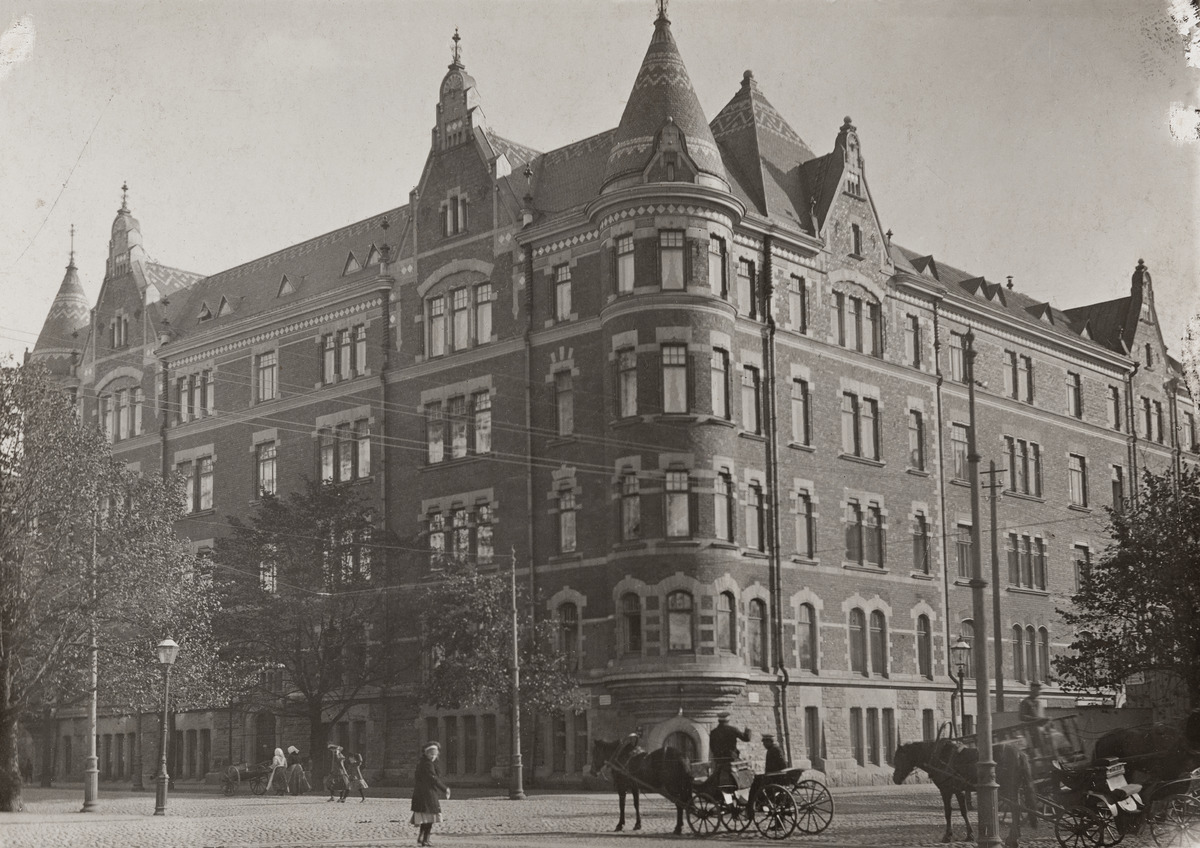
Bulevardi 30 - Albertinkatu 23
sisällön kuvaus: Bulevardi 30 - Albertinkatu 23. Arkkitehti Karl Hård af Segerstad, rakennusmestarina toimi Juho Ahde, rakennusvuosi 1899. mustavalkoinen
Ajankohta: kuvausaika 1899 jälk.
Paikka: Suomi, Uusimaa, Helsinki, Kamppi Helsinki, Bulevardi 30. Albertinkatu 23
Aiheet: asuinrakennukset, kerrostalot, arkkitehtuuri, hevosajoneuvot, jalankulkijat, kadut